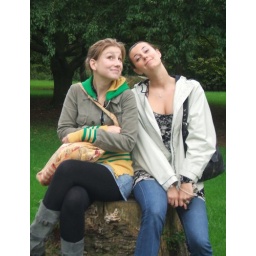
On the tree throne in the mystical forest